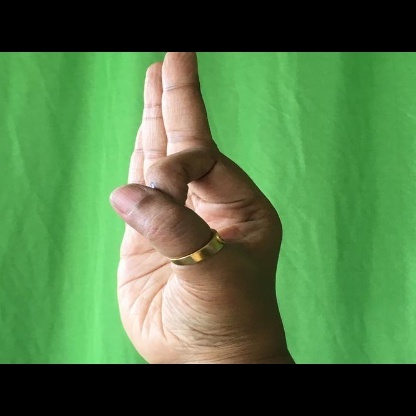
Mudra: Aralam